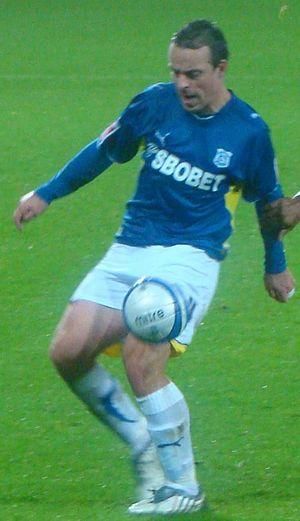
Gavin Paul Rae est un footballeur écossais né le 28 novembre 1977 à Aberdeen. Il évolue au poste de milieu de terrain.